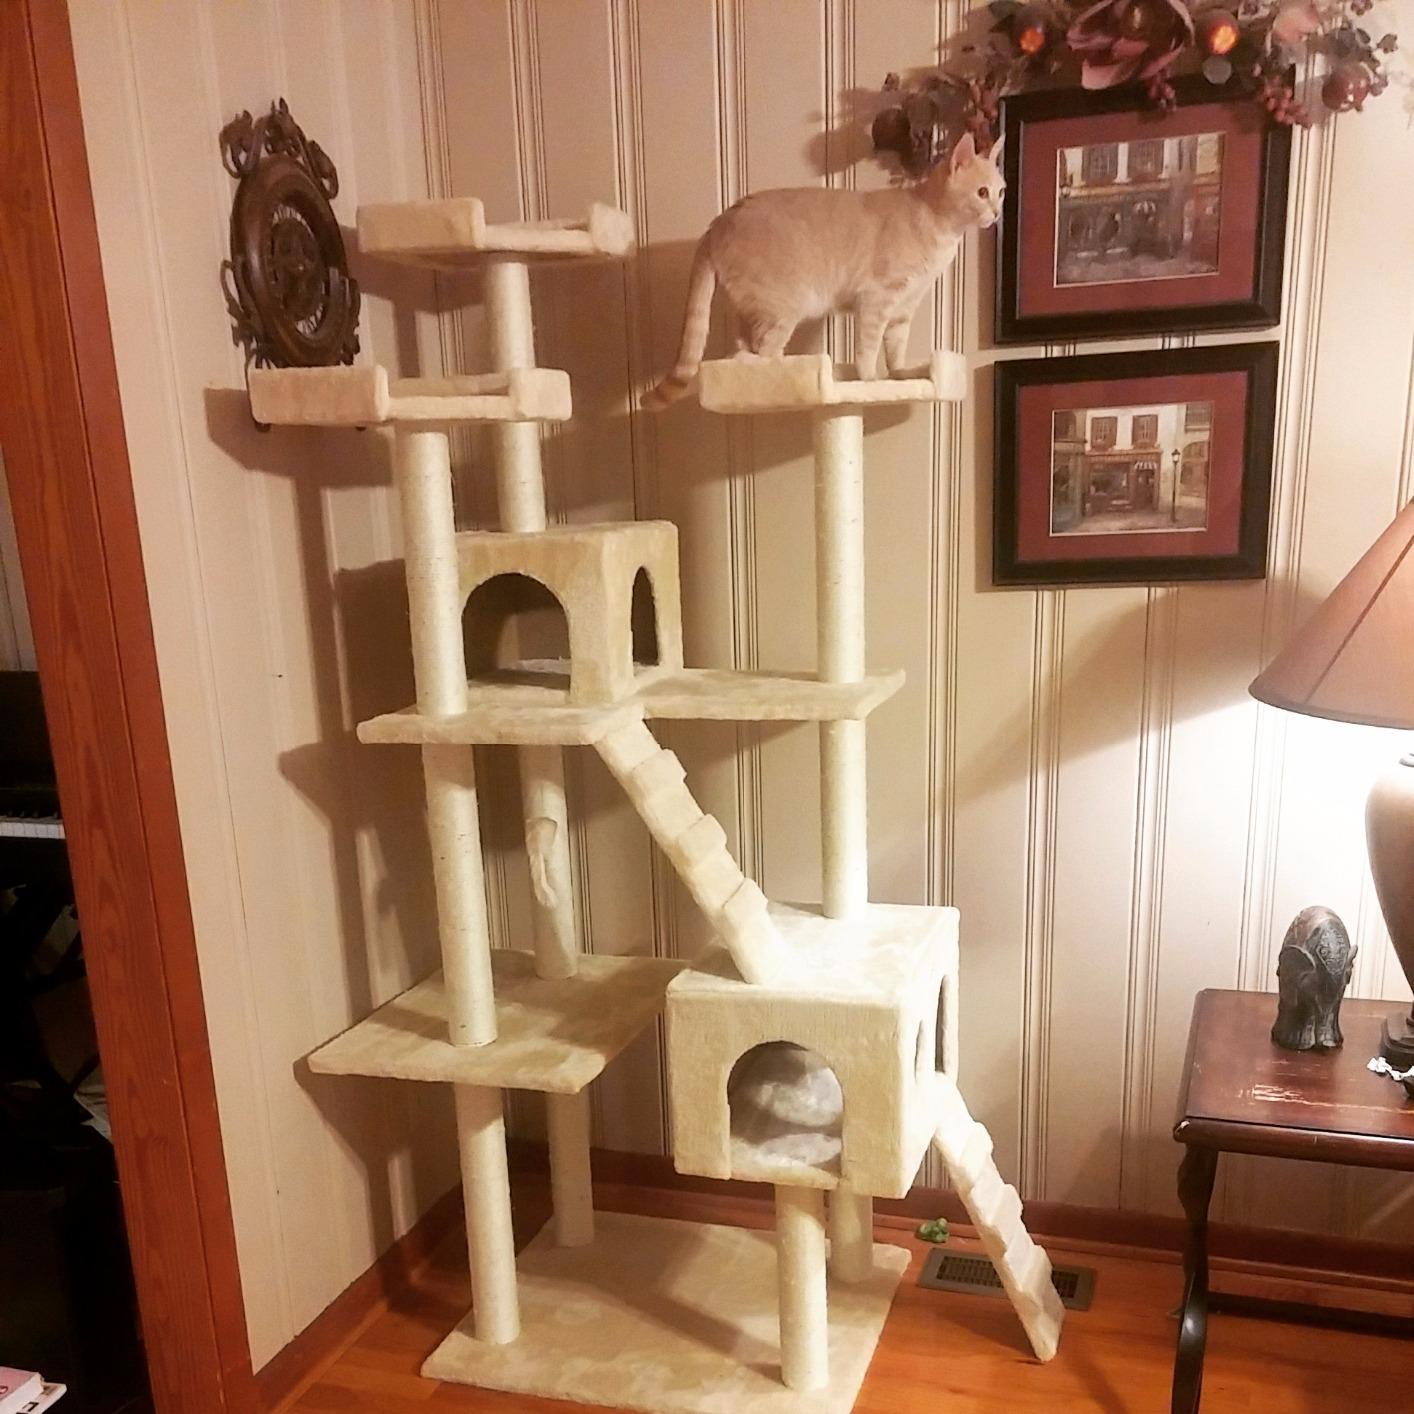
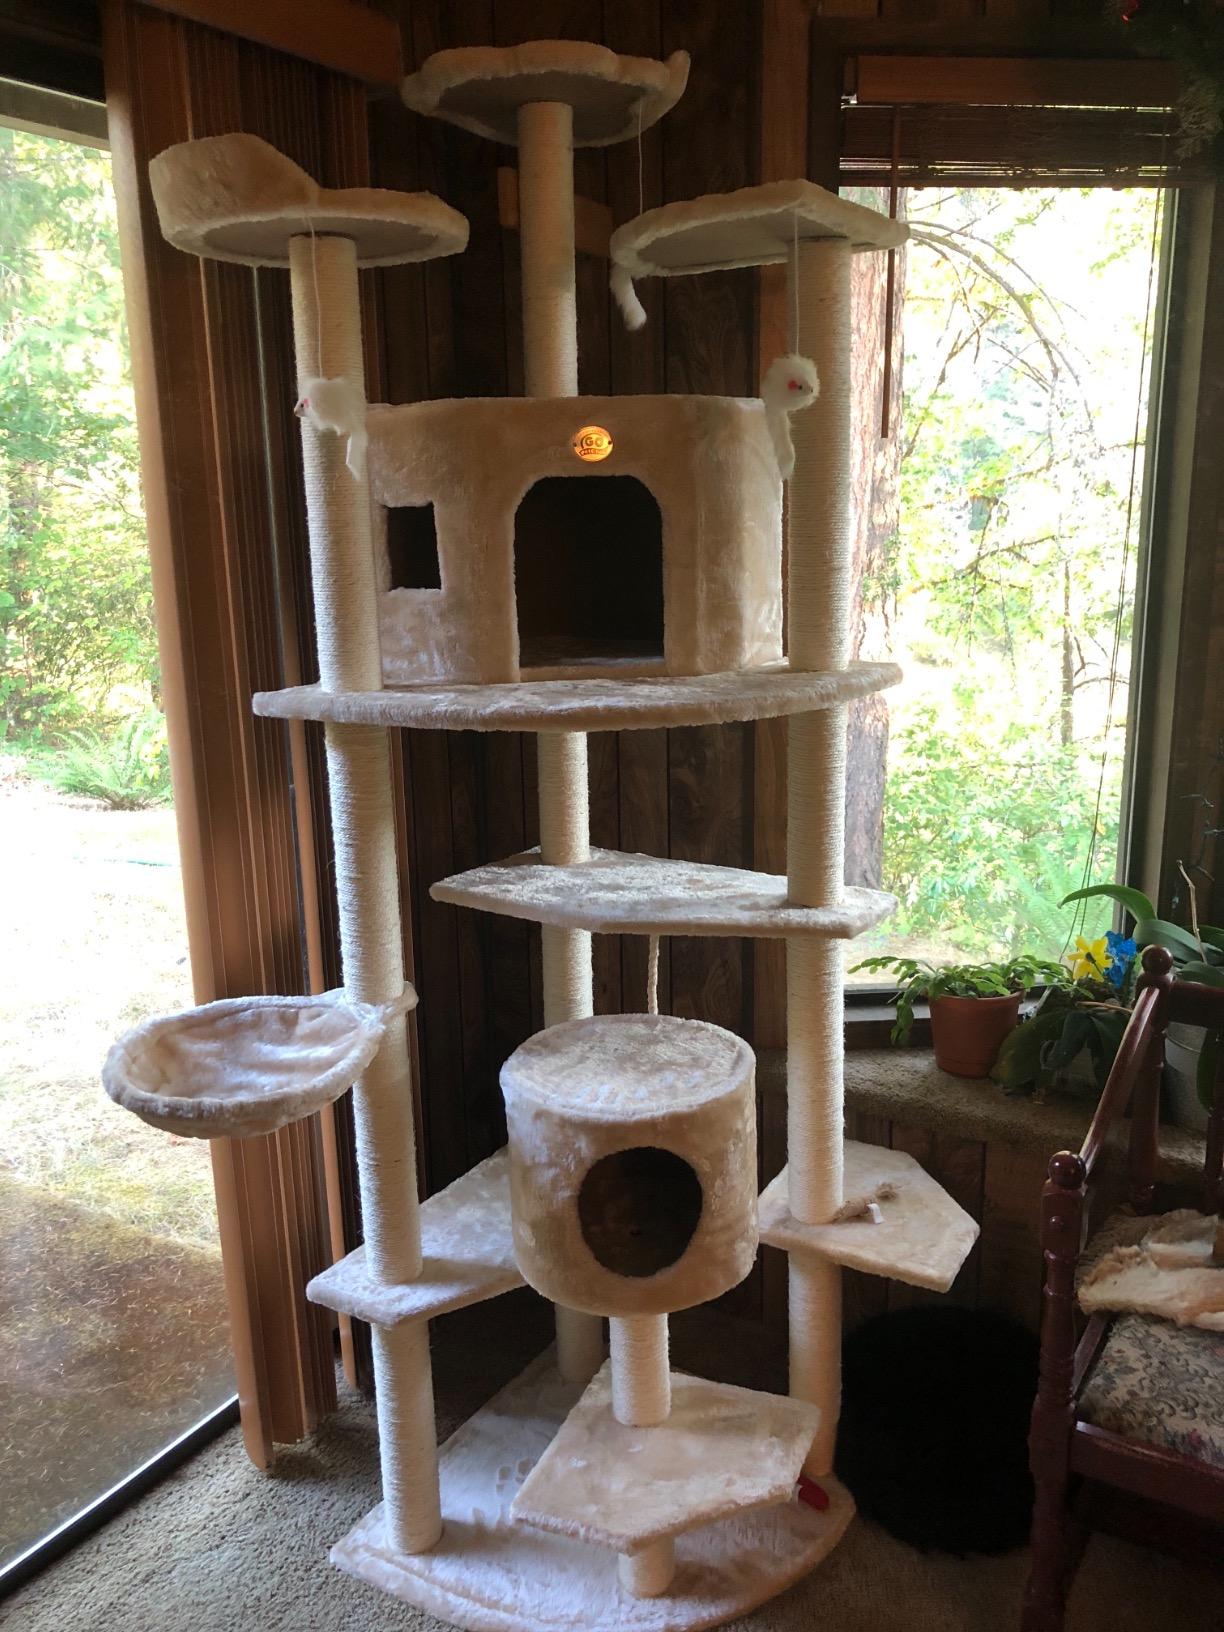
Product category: items_cat tree
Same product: no